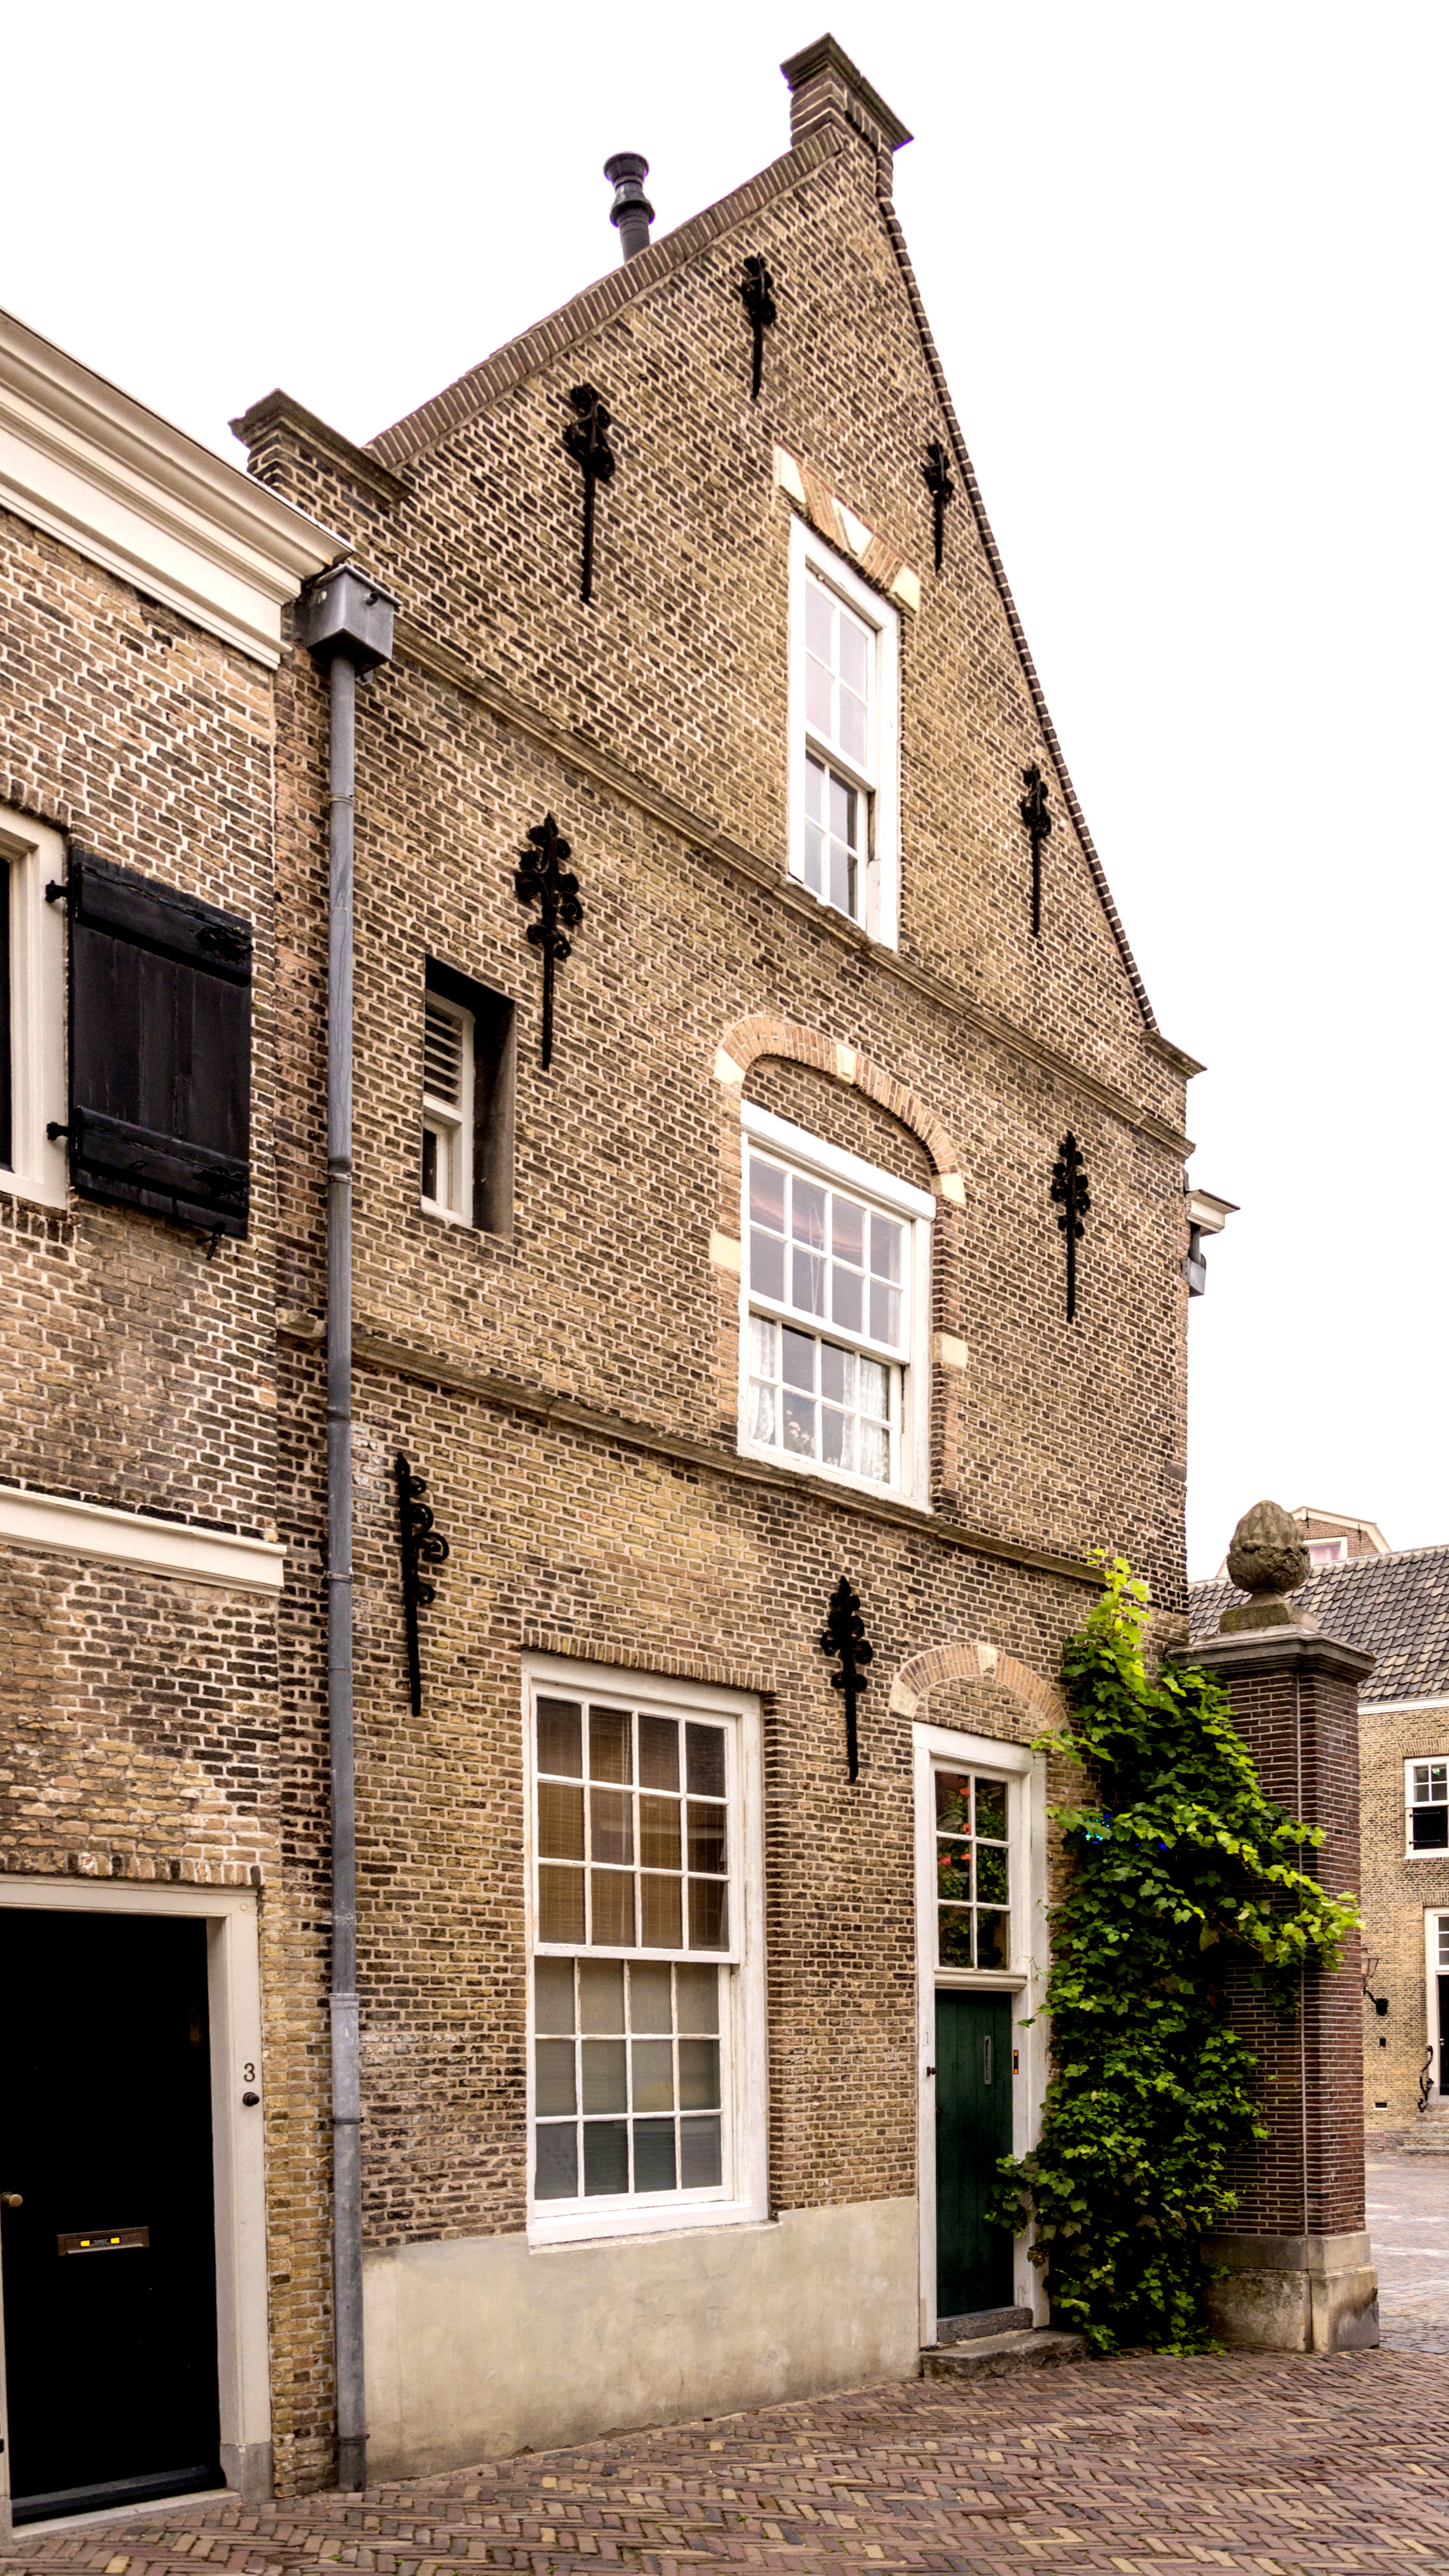
outdoor, architecture, photography, house, town, van, building, home, photo, village, cottage, facade, property, nikon, historic, brick, holland, nederland, dutch, farmhouse, outdoorphotography, picture, photograph, fotos, foto, fotografie, estate, geheugen, paulvandevelde, pdvandevelde, padagudaloma, dordrecht, stadsfotografie, historisch, stadswandeling, architectuur, pvdvfotografie, pdvandeveldedordrecht, diep, rondjedordt, dedordtevaer, dutchphotography, nederlandsefotografie, dutchphotogaraphy, totallydutch, fotografienederland, hollandsefotografie, fotografieholland, dordtmonumenteel, fotosdordrecht, fotosvandordrecht, erfgoedcentrumdiep, openmonumentendag, neighbourhood, almshouse, residential area, paulvandeveldedordrecht, regionaalarchiefbeeldbank, regionaalarchiefbeeldbankdiephet